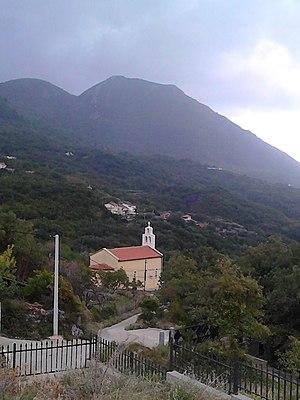
Zupci est un village du sud du Monténégro, dans la municipalité de Bar.